St. John's Court House

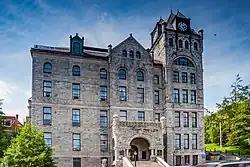
Supreme Court of Newfoundland and Labrador, south facade

The first building on the site opened in September 1730 as a combined courthouse and jail. A larger facility that was constructed in 1831 burned down in the 1840s. A third courthouse was constructed starting in 1847, but it was destroyed by the Great Fire of 1892.